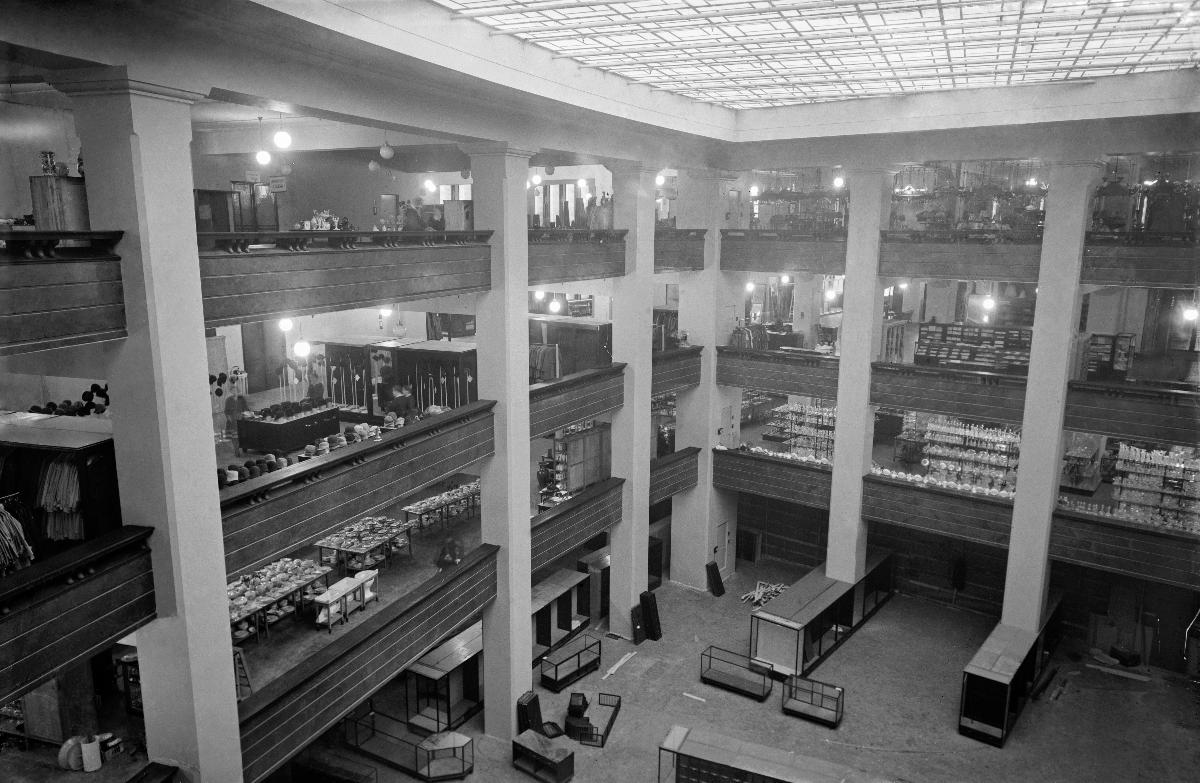
Stockmannin tavaratalo
Stockmanns varuhus; Stockmann's Department store
sisällön kuvaus: Sisäkuva Stockmannin tavaratalosta, Helsinki 21.11.1930. content description: Interior of Stockmann's Department store in Helsinki 21.11.1930. innehållsbeskrivning: Interiör från Stockmanns varuhus i Helsingfors 21.11.1930.
Kuvaaja: Sundström, Hugo, kuvaaja
Vuosi: 1930
Paikka: Suomi, Uusimaa, Helsinki; Suomi
Aiheet: arkkitehtuuri; tavaratalot; sisäkuva; HBL; architecture; department stores; interiors; arkitektur; varuhus; interiör